Peyton Randolph Bishop House

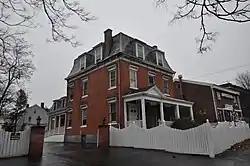

The Peyton Randolph Bishop House is a historic house at 135 Washington Avenue in Bridgeport, Connecticut. Built in 1839 by a local building contractor and later given Second Empire features, it is a rare surviving example of Greek Revival architecture in Bridgeport's urban core. The house was listed on the National Register of Historic Places in 1987.